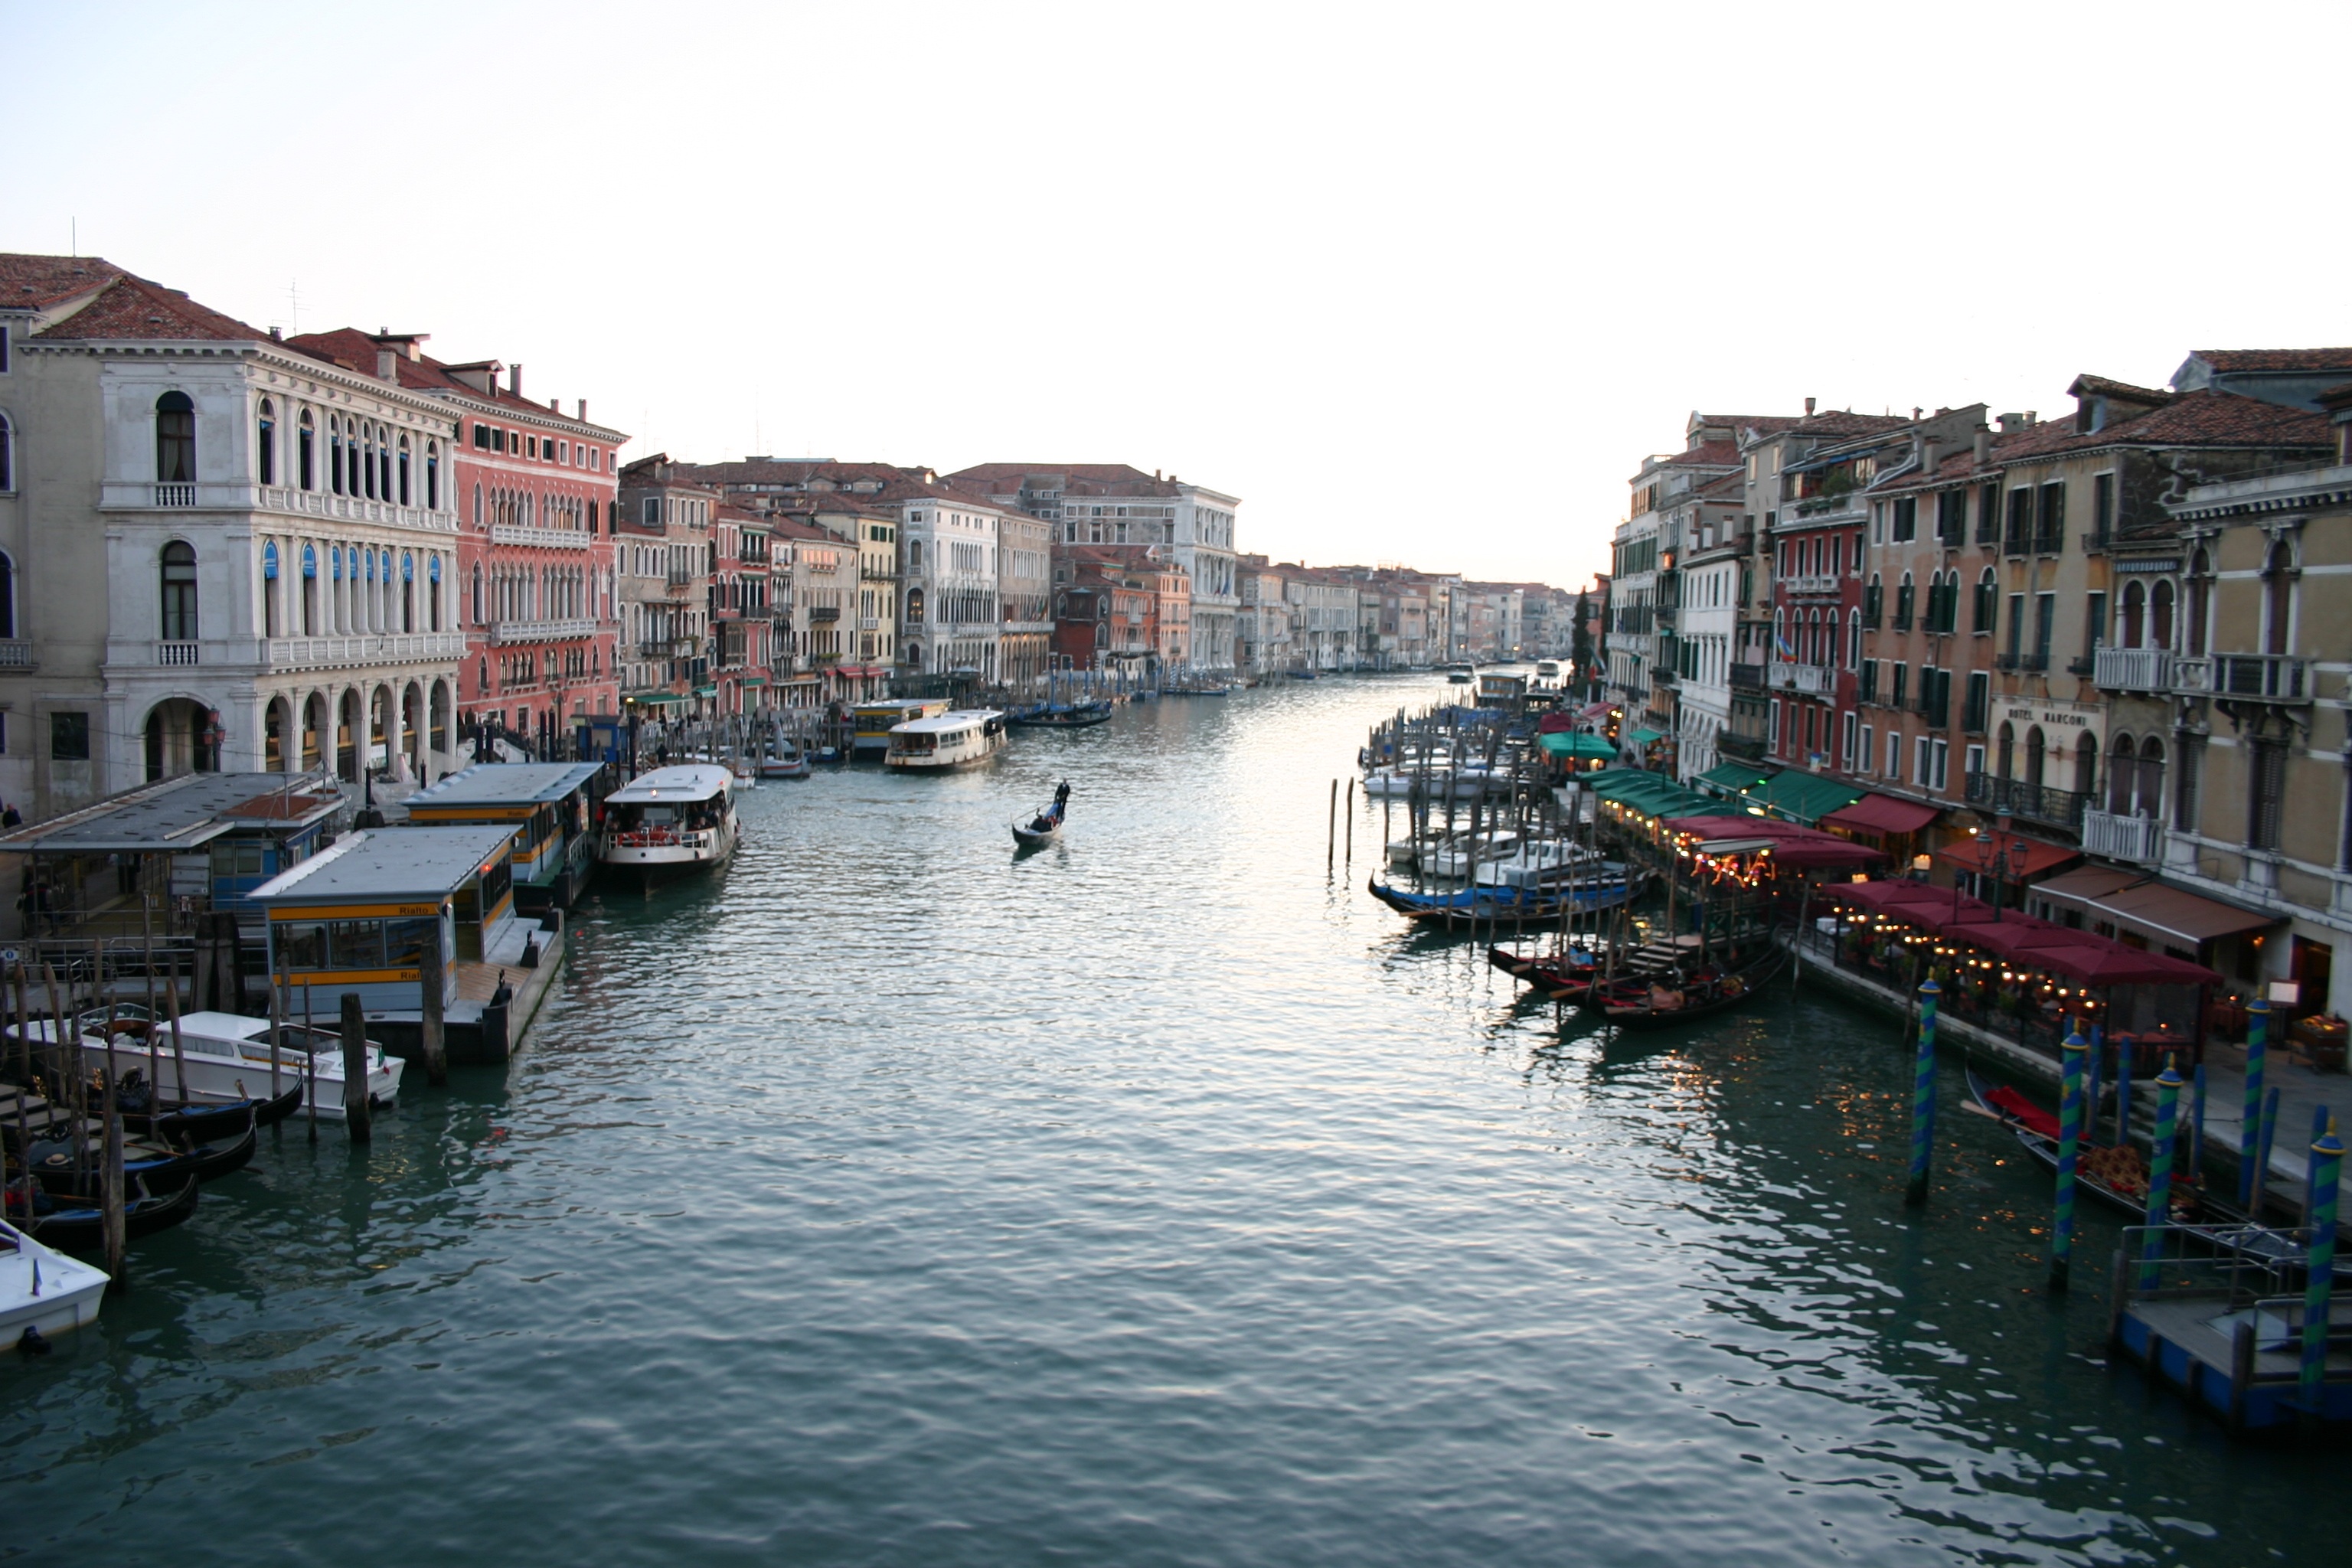
dock, boat, town, river, canal, cityscape, vehicle, italy, harbor, venice, port, waterway, body of water, channel, gondolas, landform, great channel, geographical feature